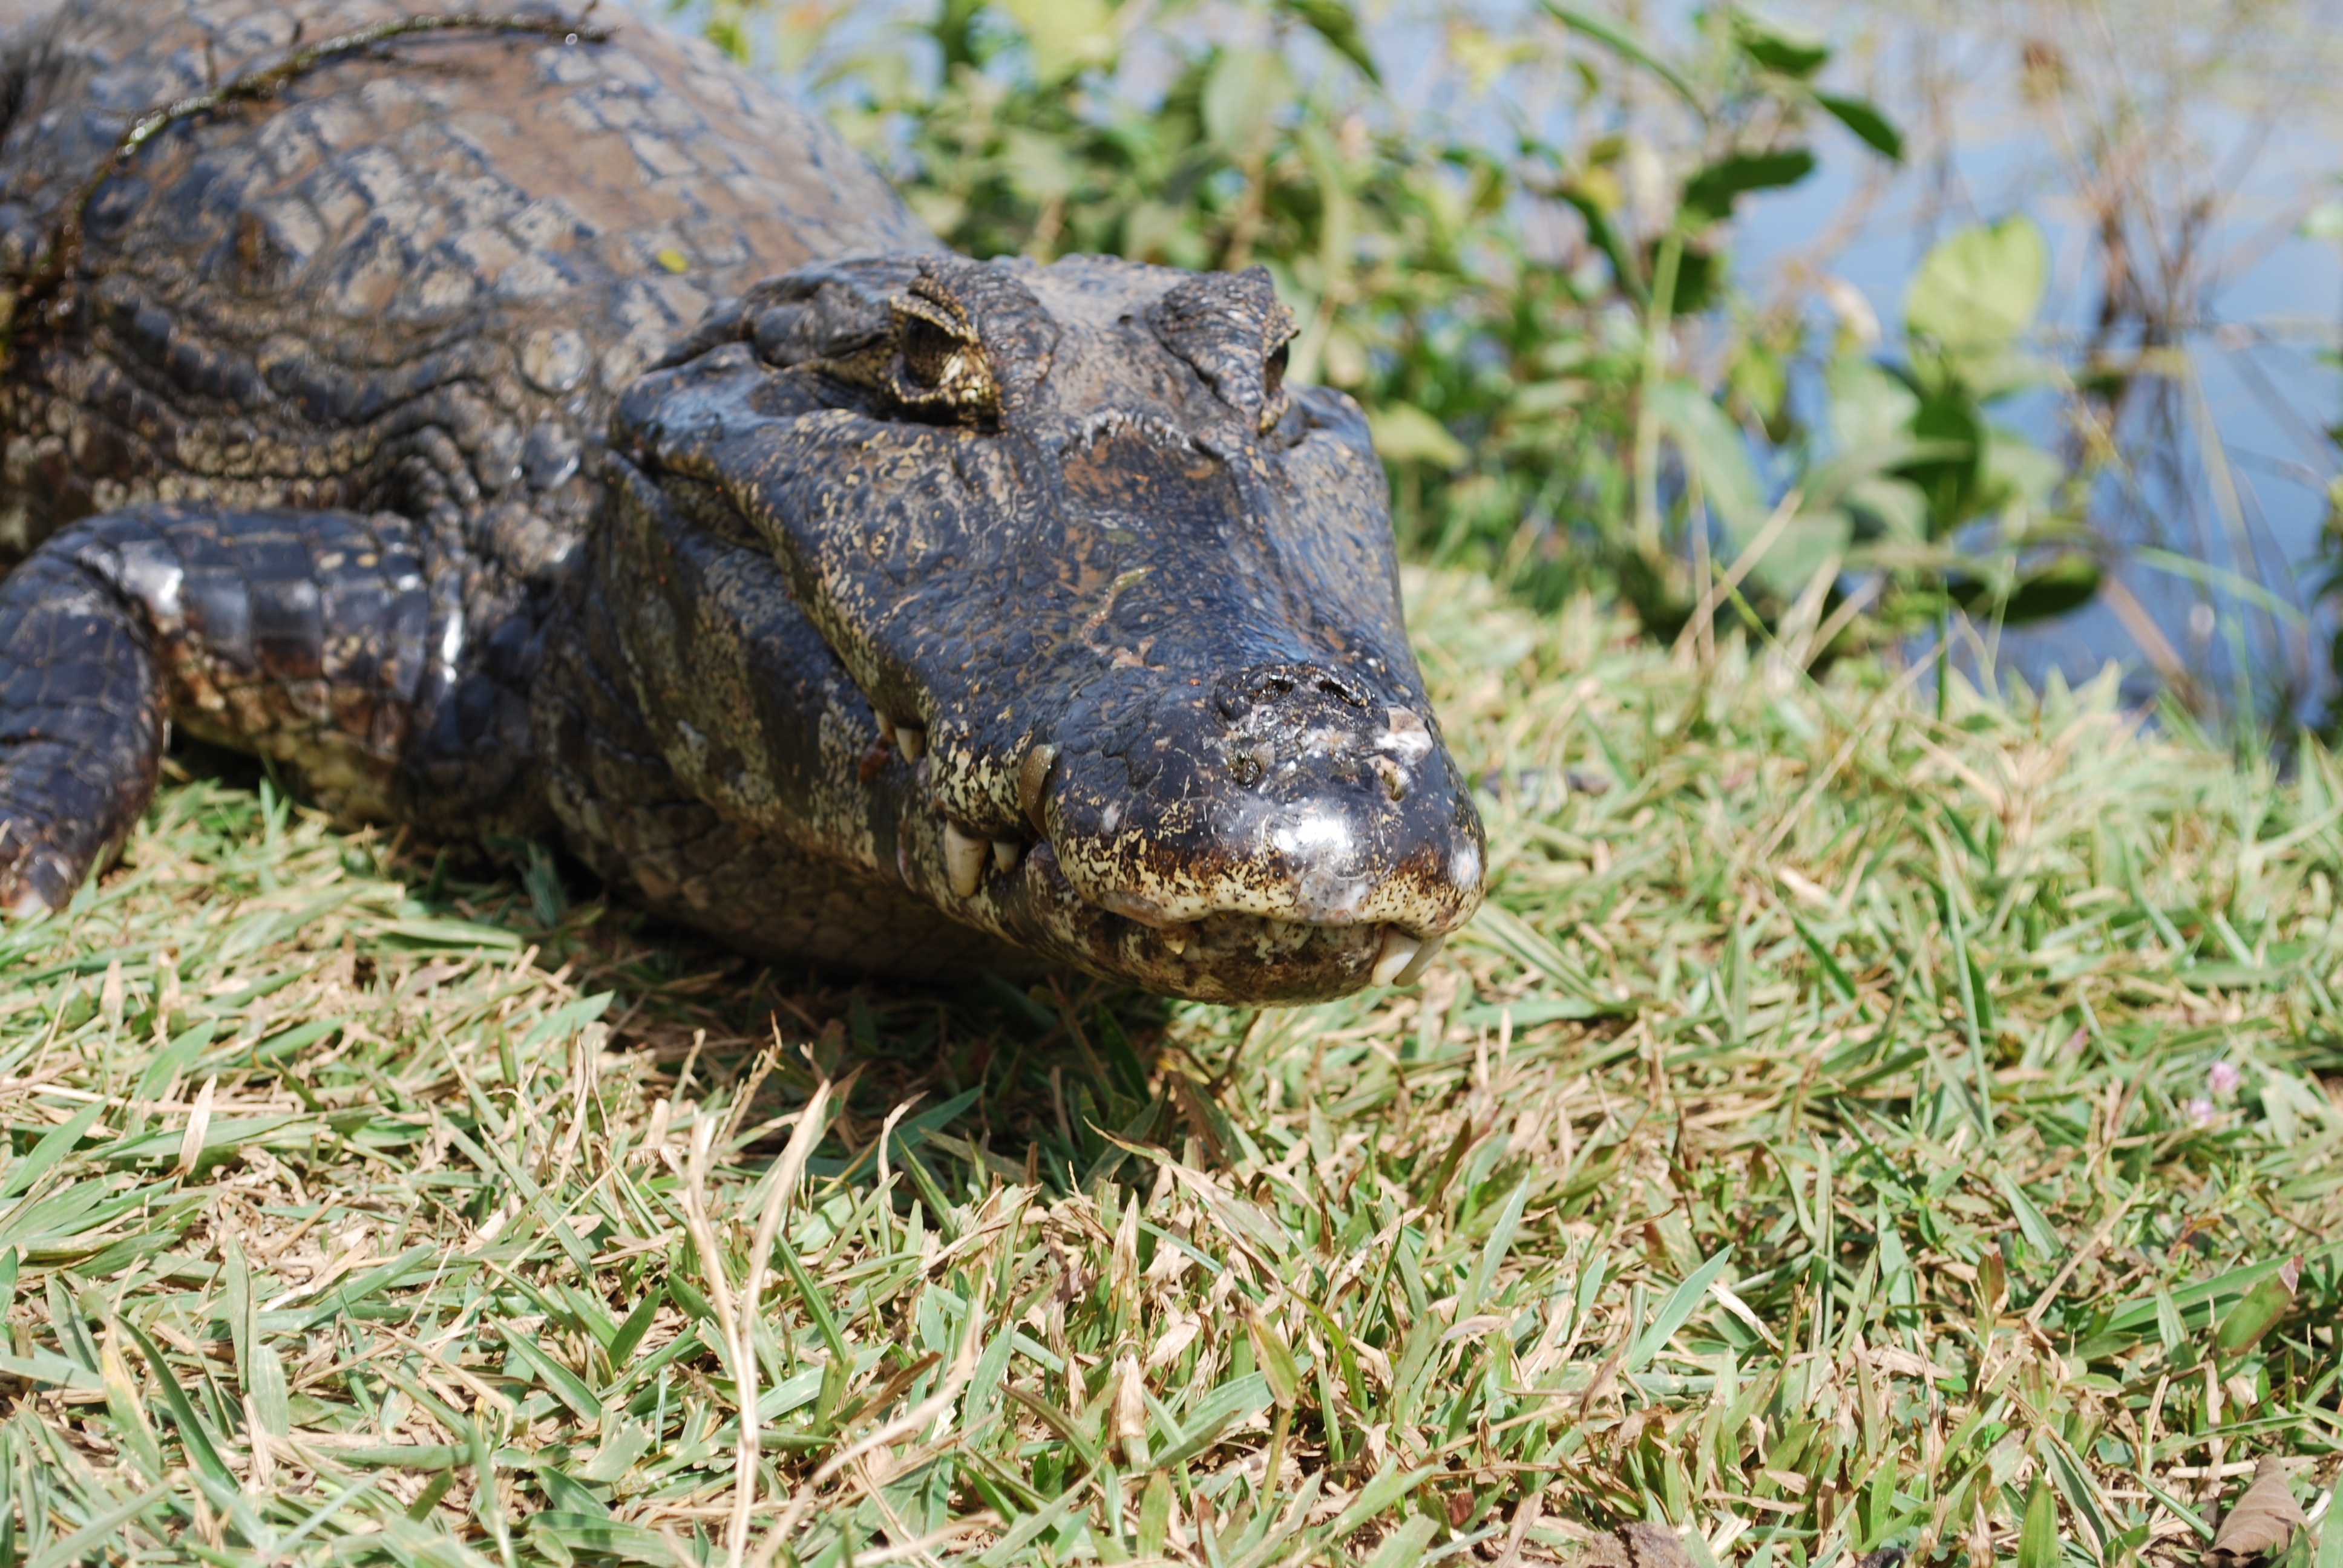
swamp, wildlife, reptile, fauna, alligator, tortoise, vertebrate, brazil, mato grosso, crocodilia, common snapping turtle, american alligator, emydidae, nile crocodile, chelydridae